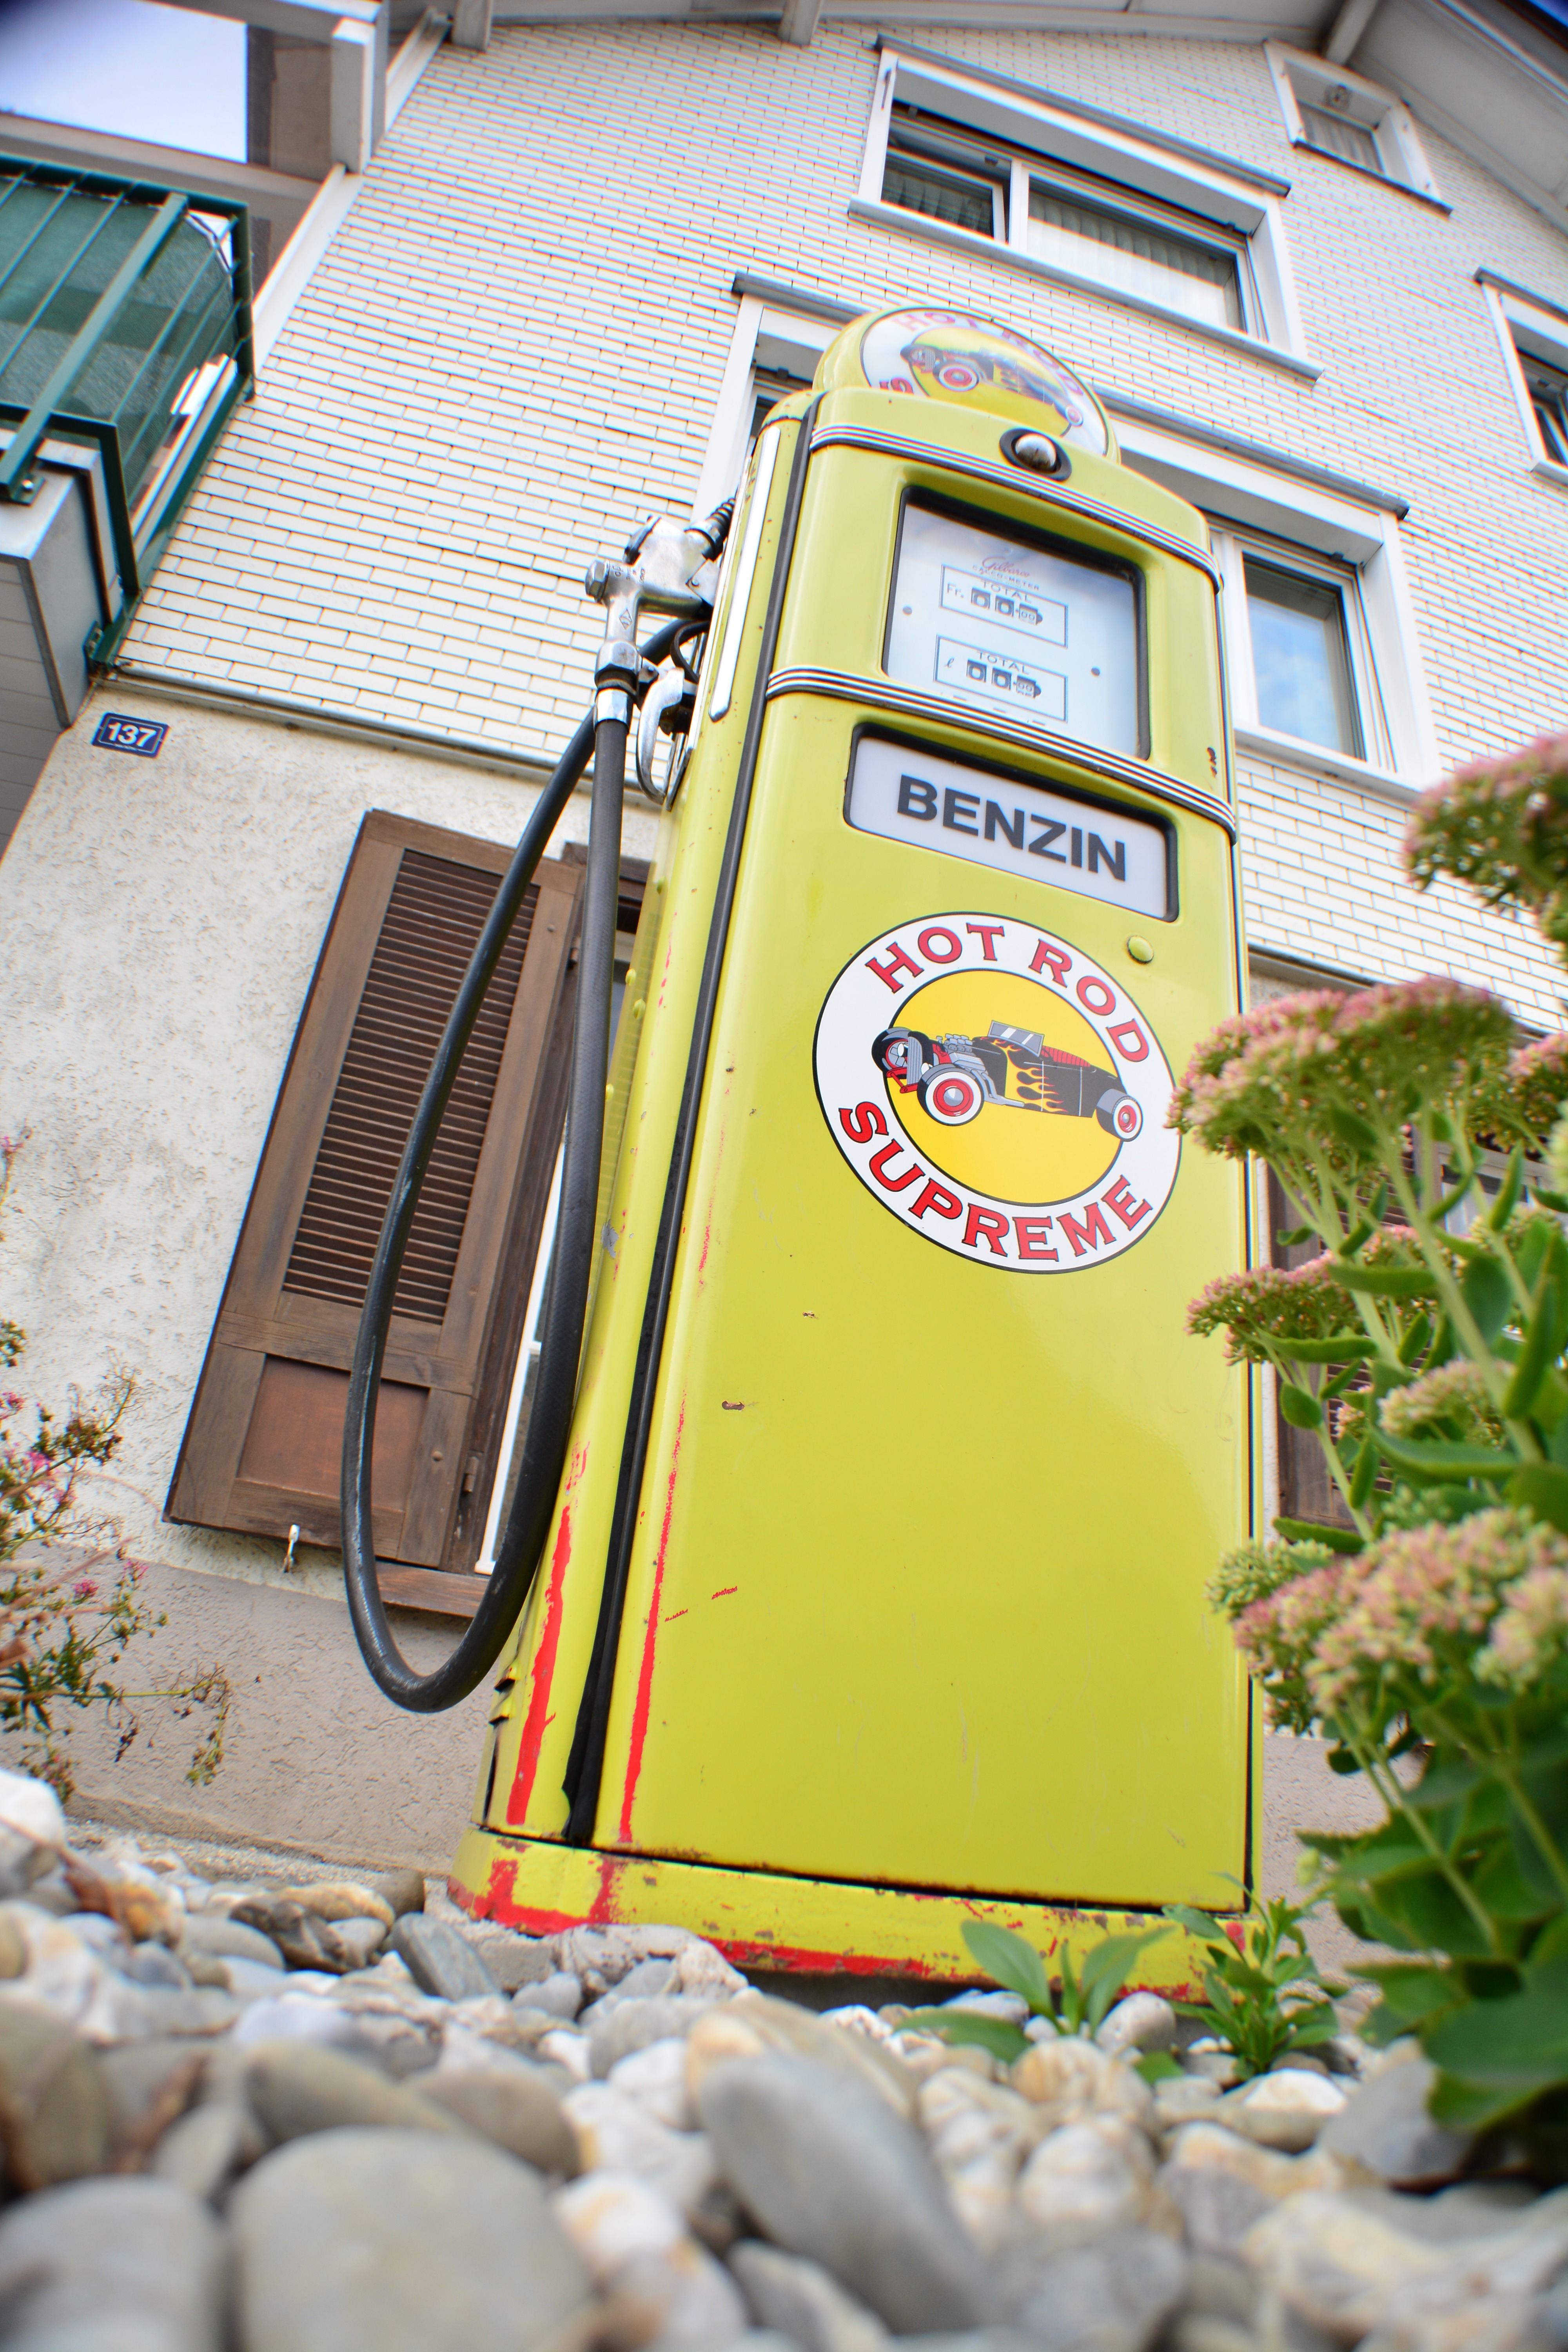
grass, car, vehicle, abandoned, yellow, gas station, petrol, fuel, charging station, gas stations